Photoautotroph

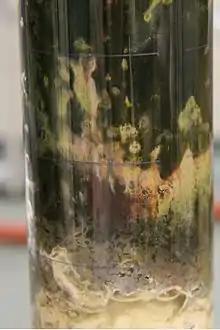
Winogradsky column showing Photoautotrophs in purple and green

Photoautotrophs are organisms that can utilize light energy from sunlight, and elements (such as carbon) from inorganic compounds, to produce organic materials needed to sustain their own metabolism (i.e. autotrophy). Such biological activities are known as photosynthesis, and examples of such organisms include plants, algae and cyanobacteria.